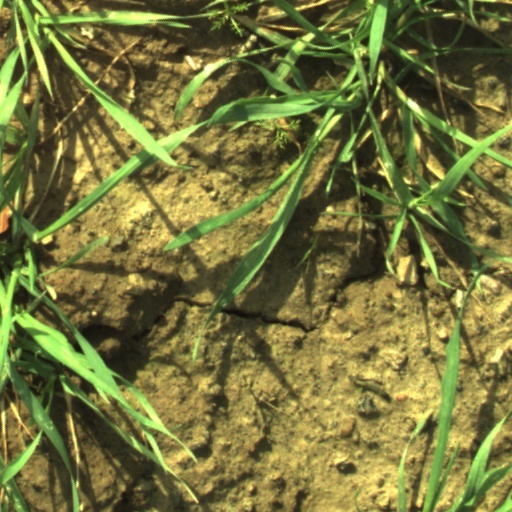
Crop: wheat